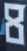
Number: 8